Achilles Alferaki

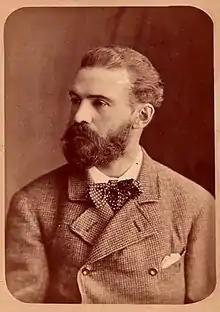

Achilles Nikolayevich Alferaki ("Achilles" sometimes spelled Akhilles or Ahilles) (Russian: Ахиллес Николаевич Алфераки; 3 July 1846, Kharkov, Russian Empire – 27 December 1919, Saint Petersburg, Soviet Union) was a Russian composer and mayor of Greek descent. His brother was Sergei Alphéraky.